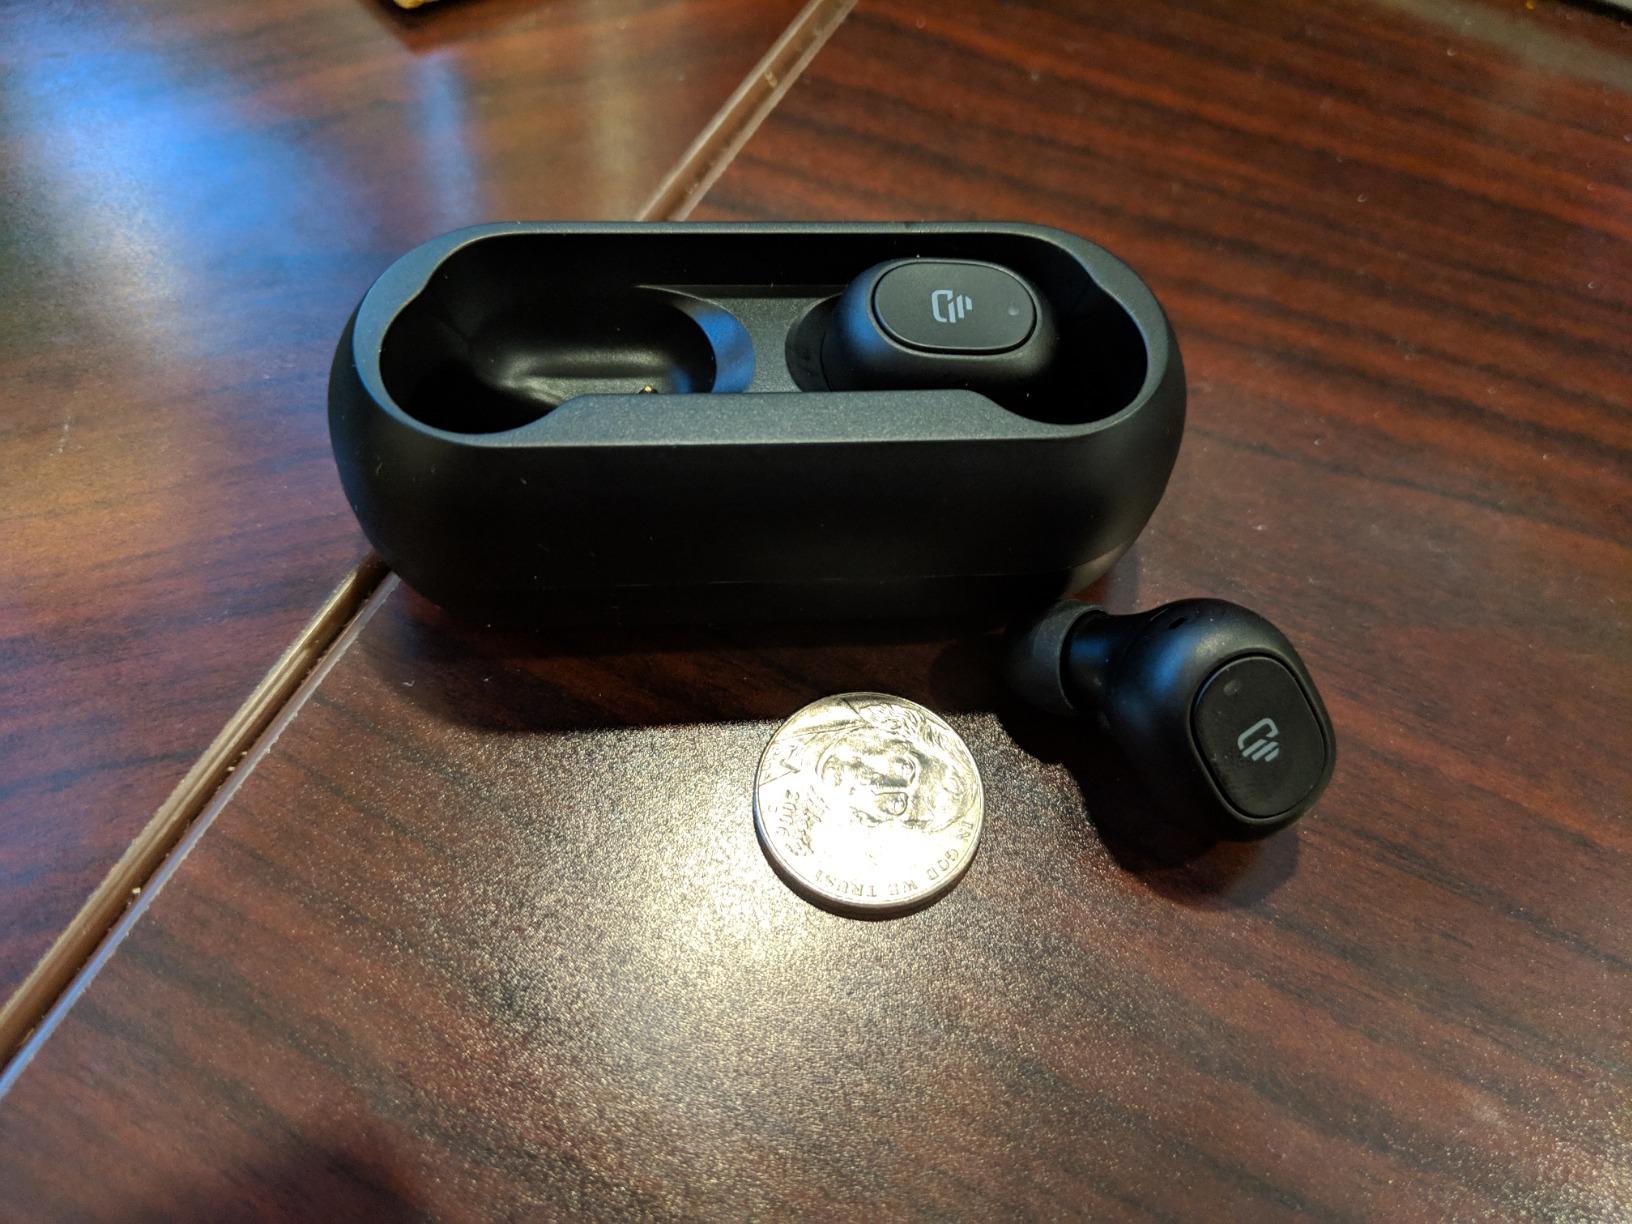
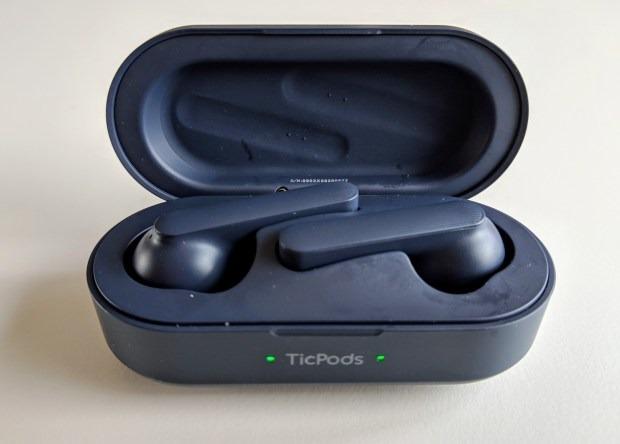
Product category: earbuds
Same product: no